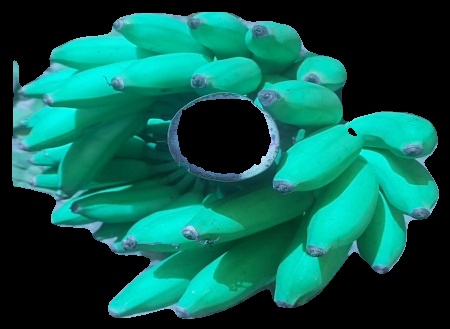
Variety: elakki-bale
Grade: grade1